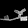
Label: Sandal